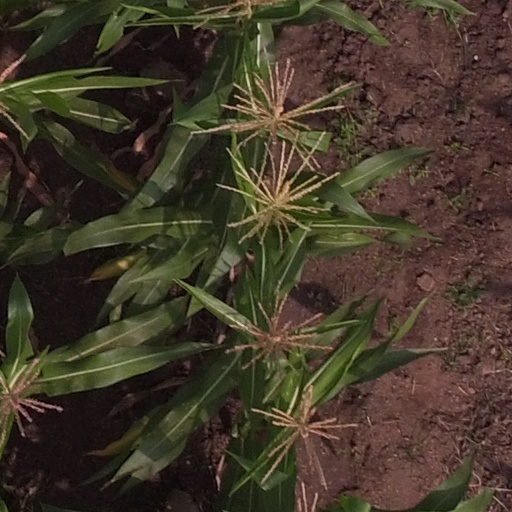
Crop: maize; corn